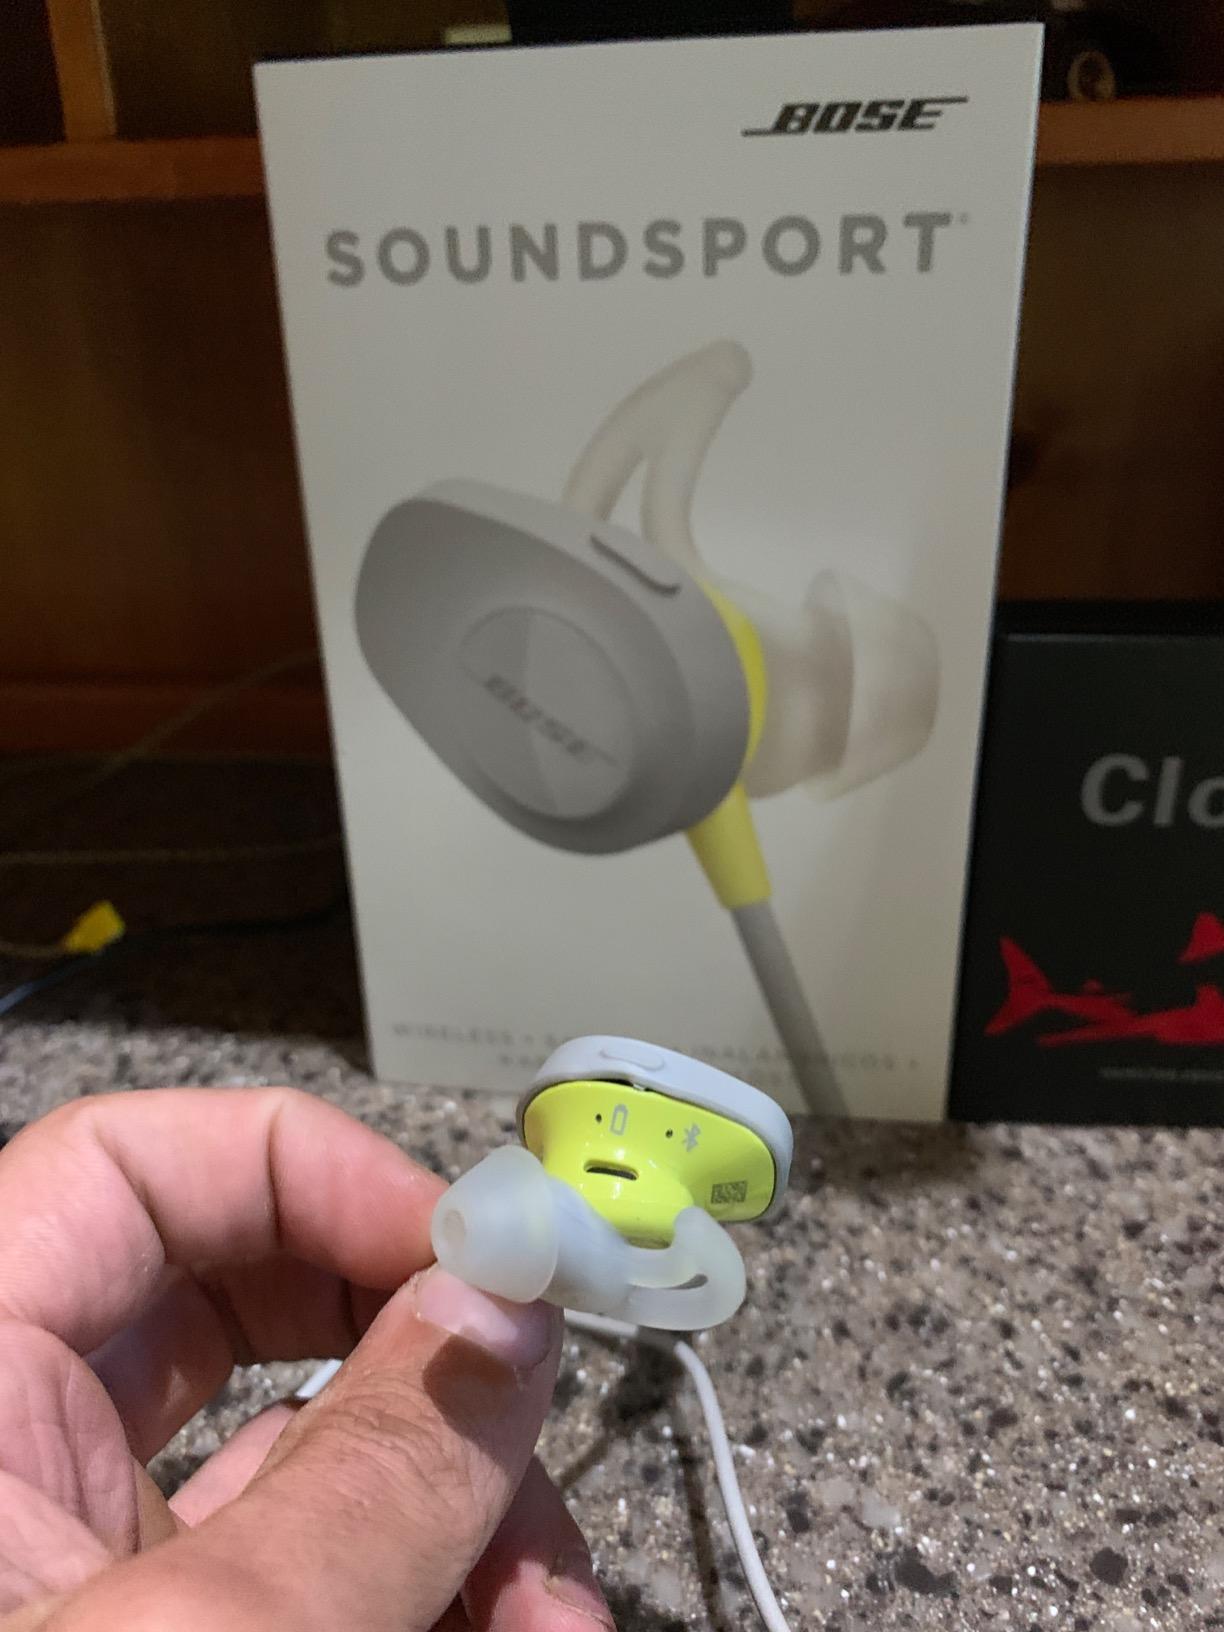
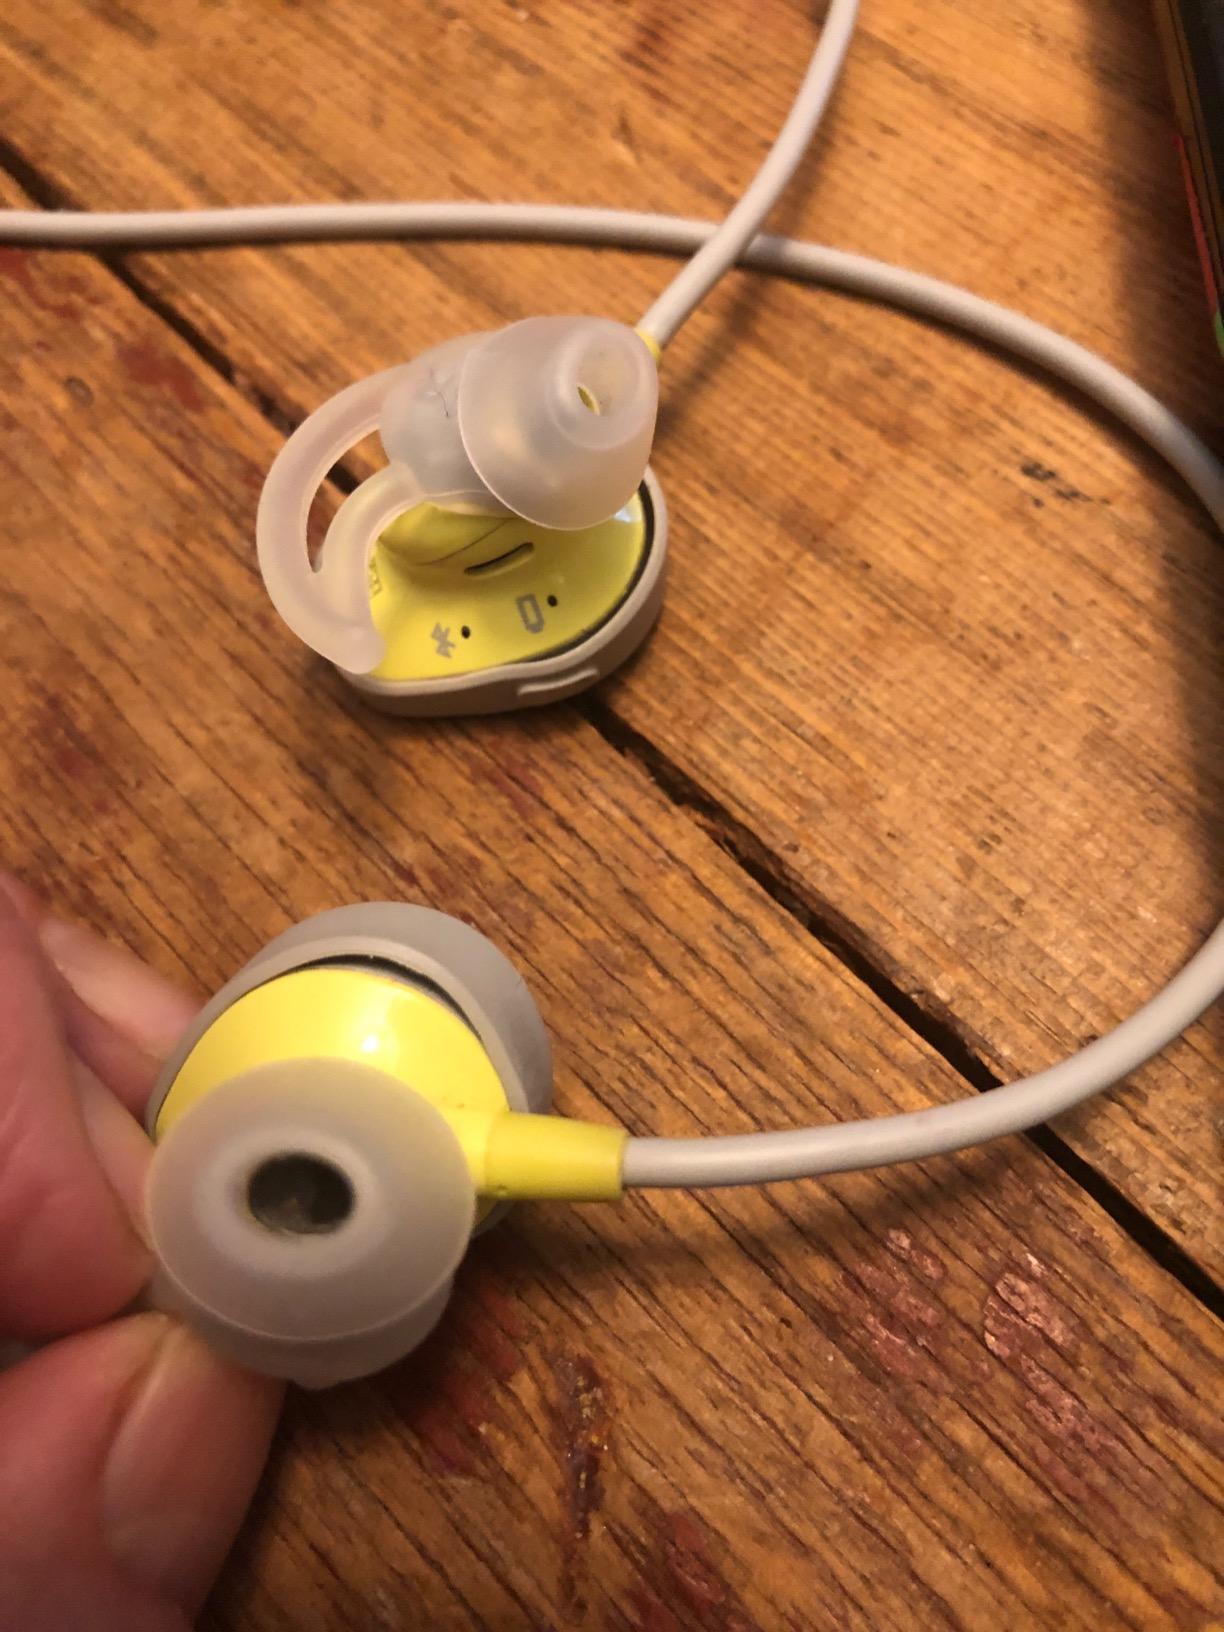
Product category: headphones
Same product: yes